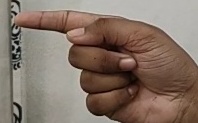
ASL sign: G